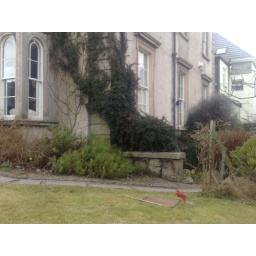
Creeper beside small stone wall